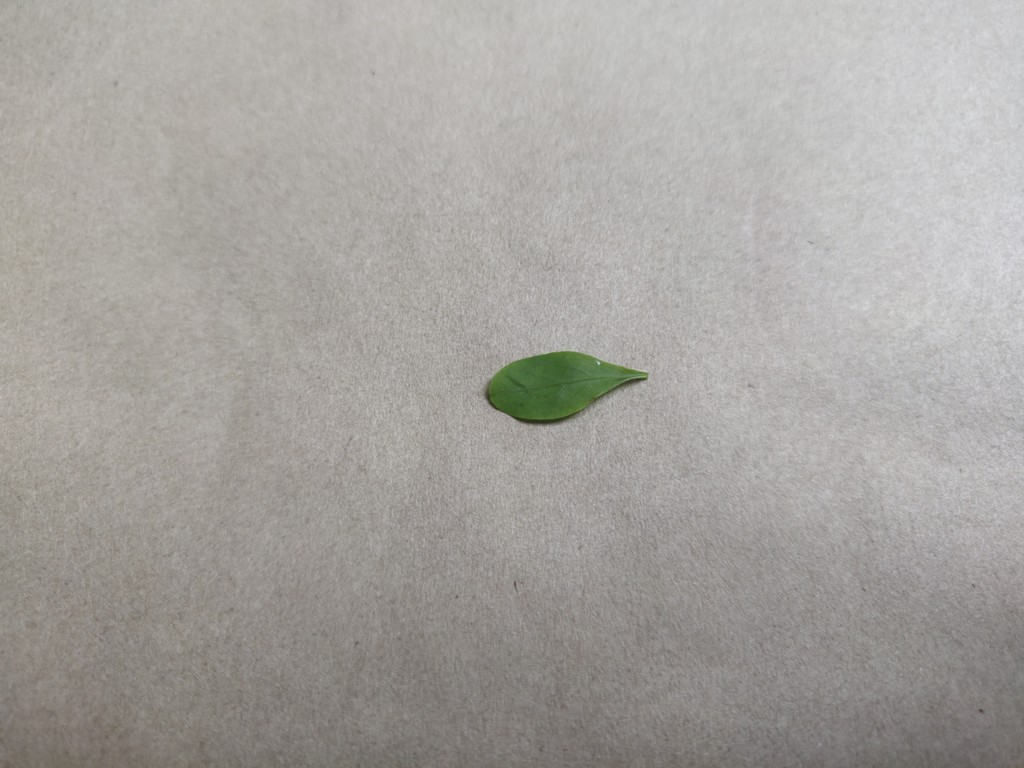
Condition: Healthy
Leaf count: single
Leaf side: front